Jean-Louis Dolliole

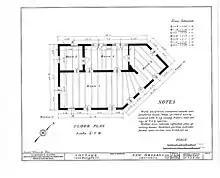
Floor plan for the Pauger Street home showing the pentagonal design for this creole cottage (image from the Library of Congress)

Dolliole's architectural style is characterized by use of locally-sourced country brick, cedar wood, and pine wood as construction materials, with simple, unadorned façades on the street side of the homes. This style is an adaptation of French construction practices for local needs in southeast Louisiana.